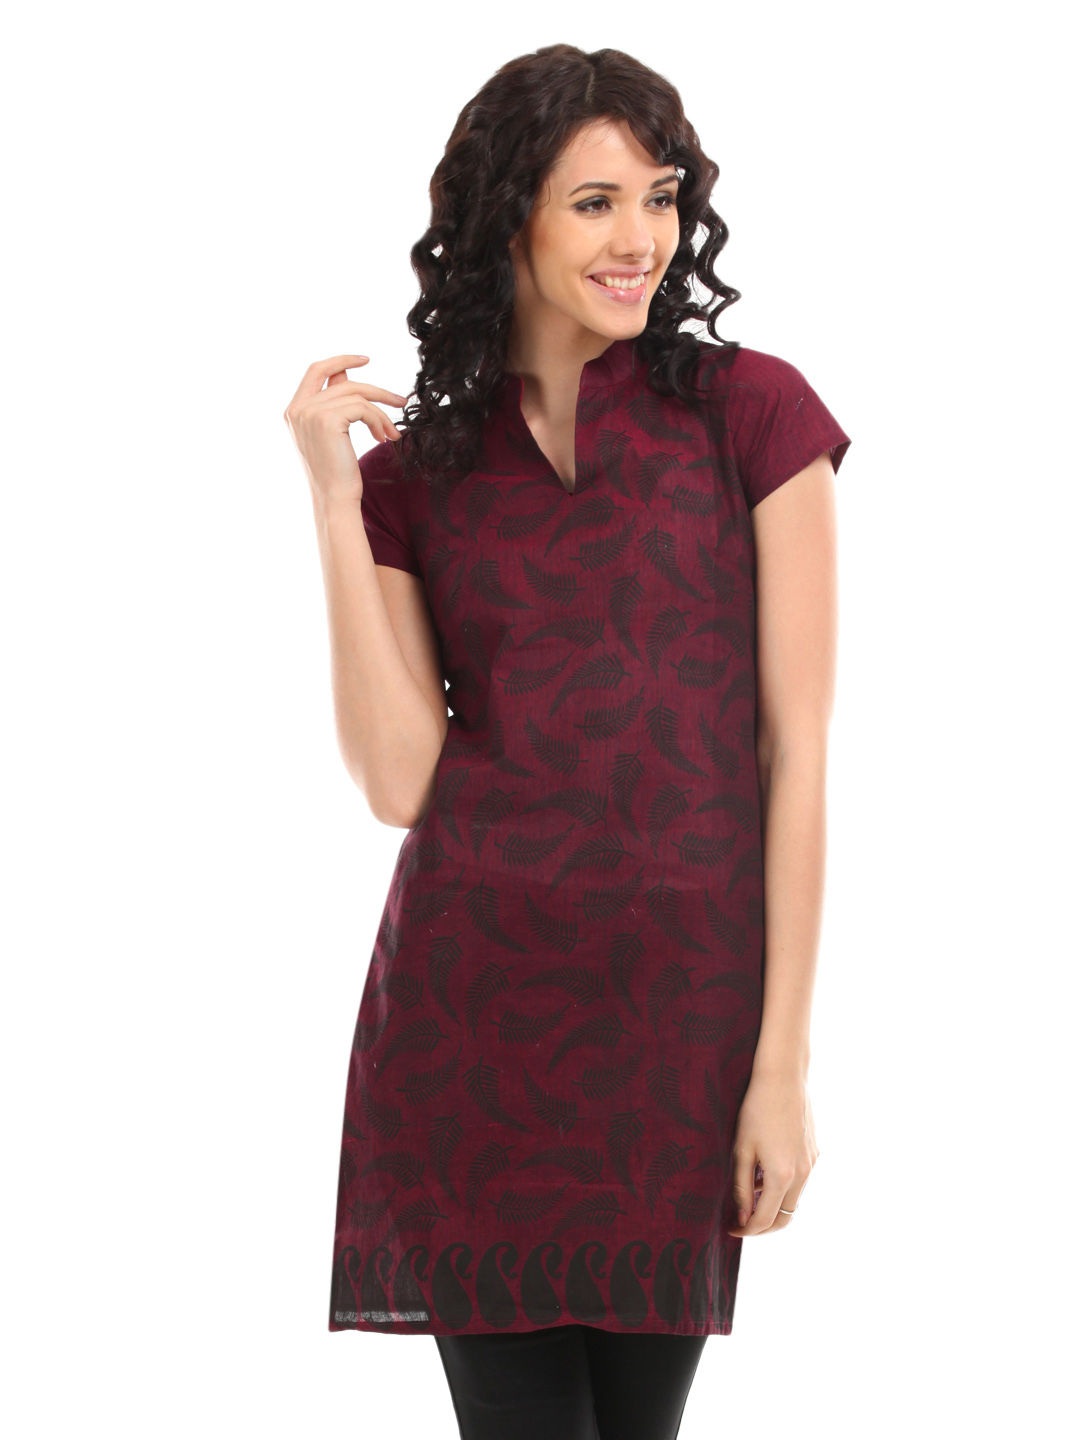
Vishudh Women Maroon Printed Kurta
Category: Apparel / Topwear / Kurtas
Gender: Women
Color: Maroon
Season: Fall 2011
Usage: Ethnic